Golestan Palace

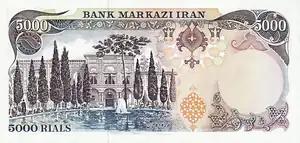
Golestan Palace on the reverse of a 1974 5000 Iranian rial banknote

The Brilliant Hall was built by the order of Naser ed Din Shah. It is named so as it features brilliant Iranian mirror-work called Ayeneh-kari.